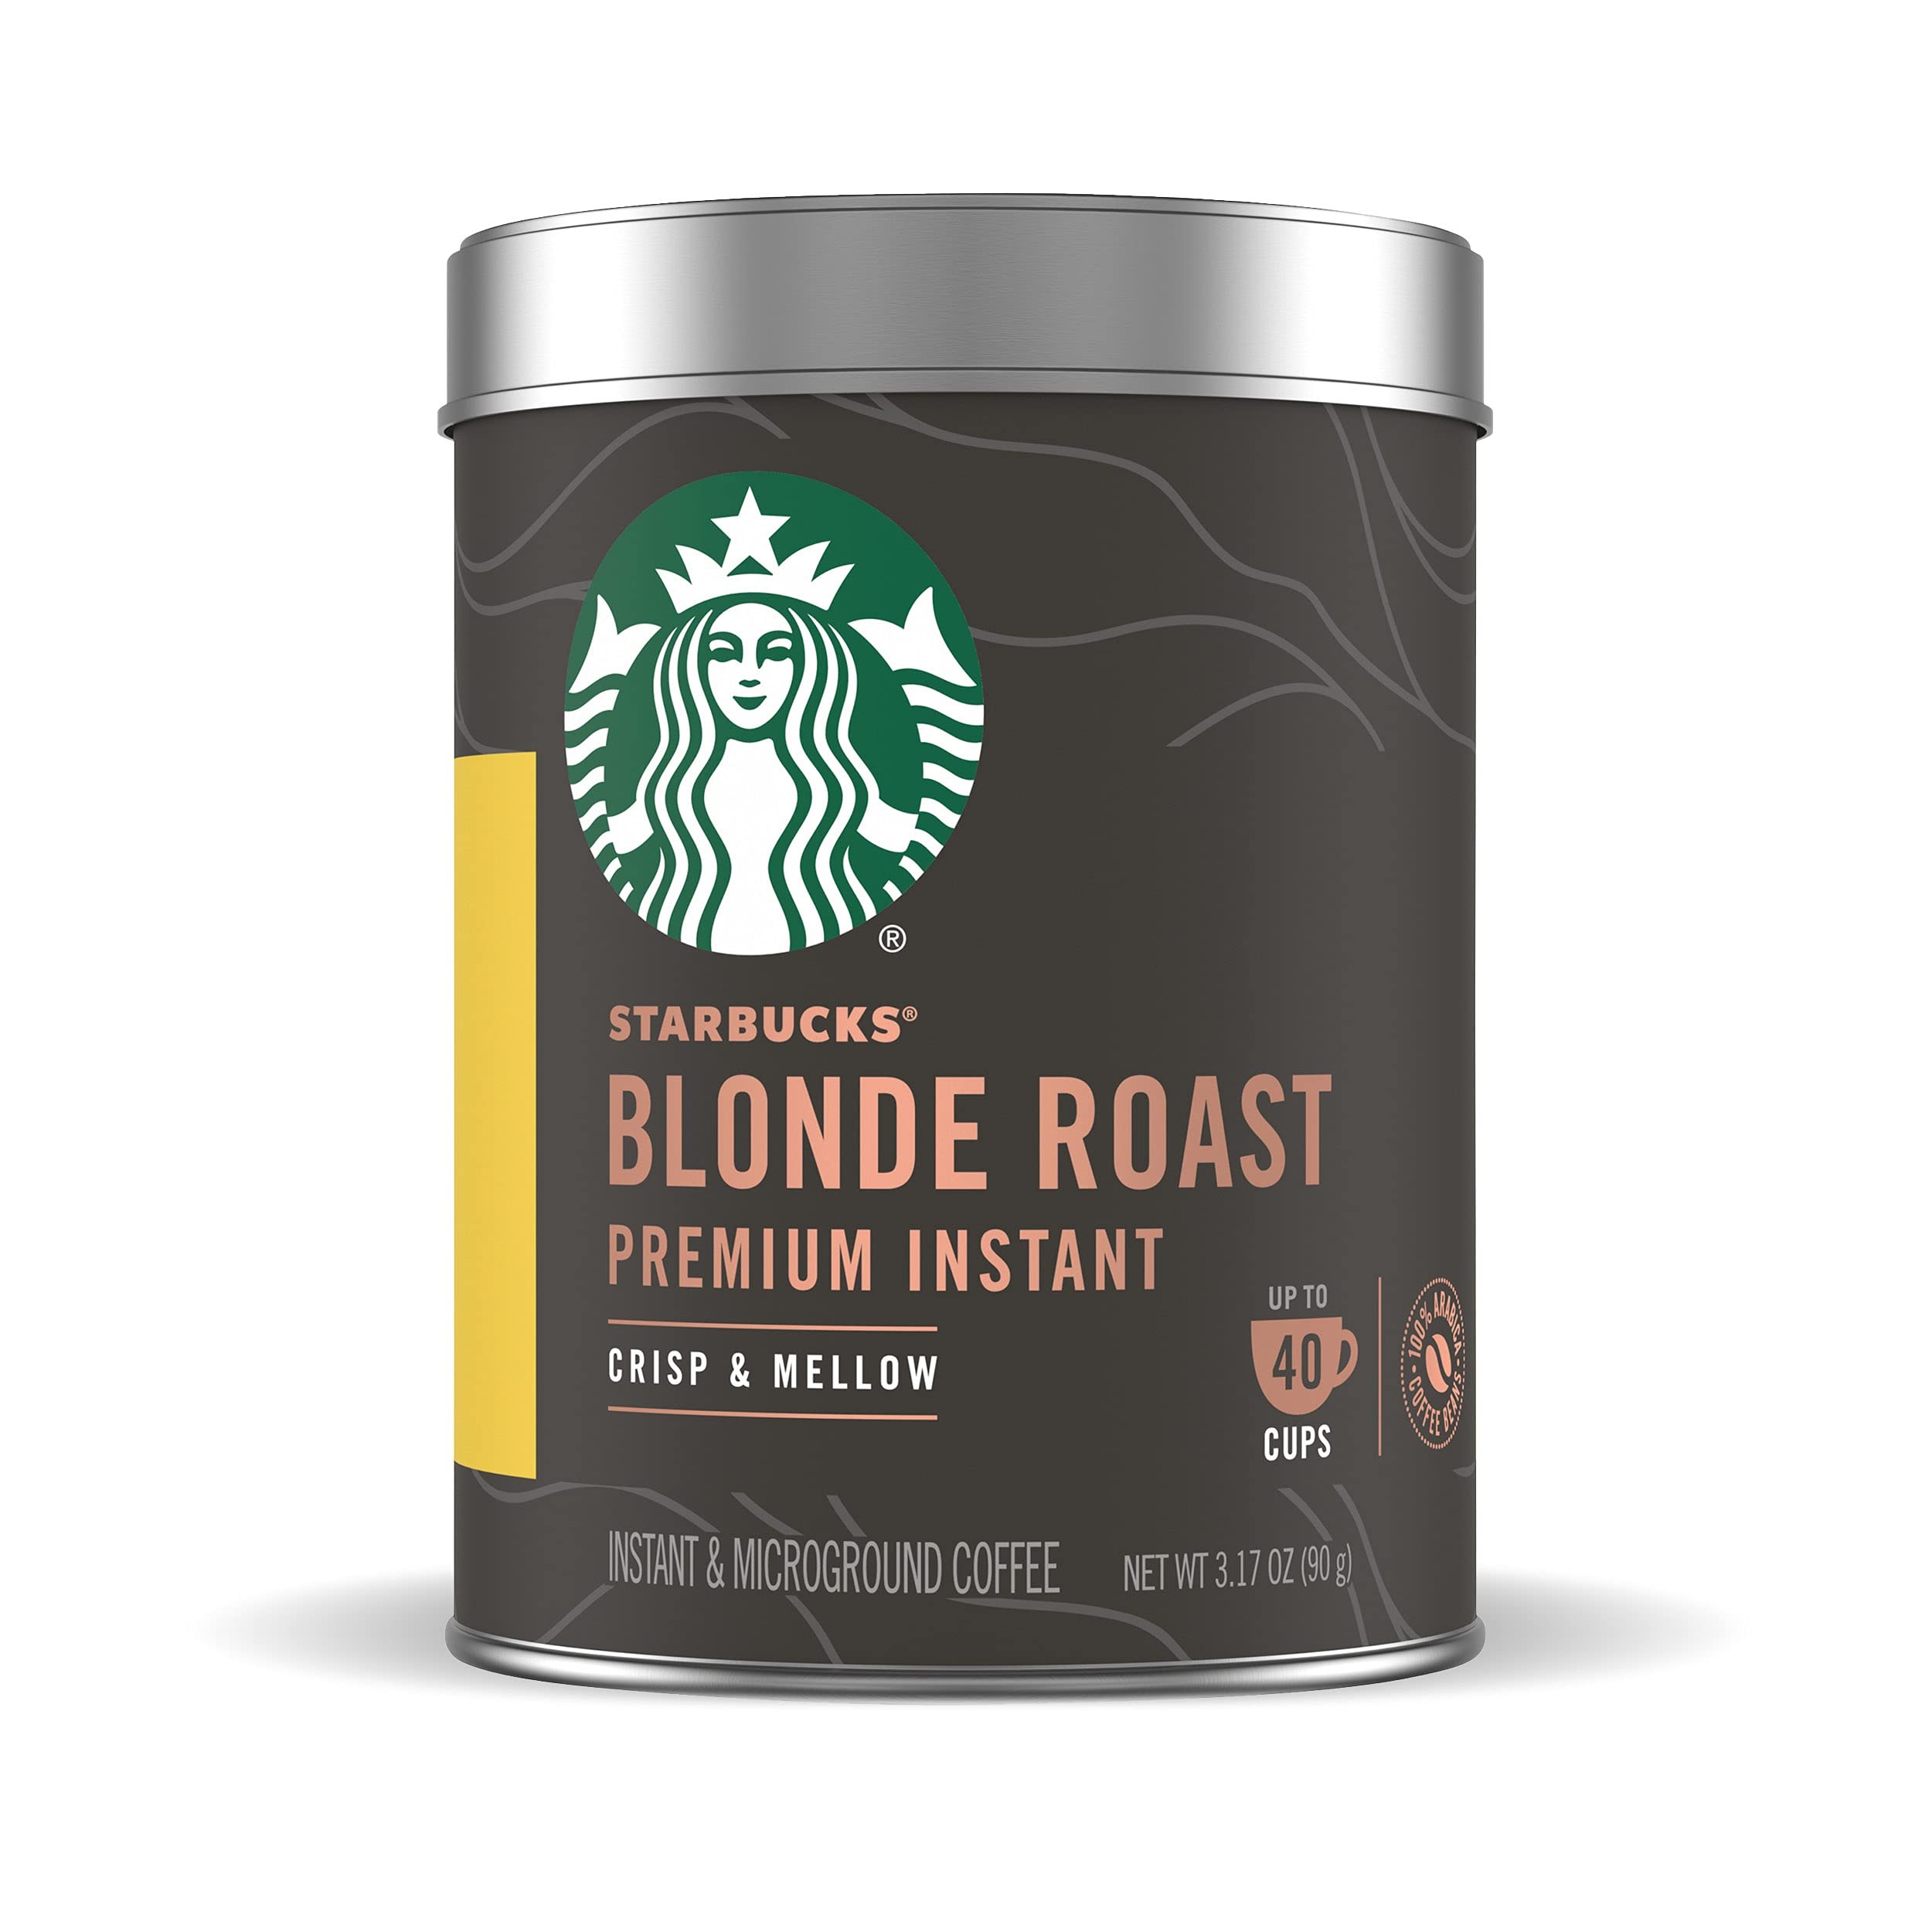
Item Name: Starbucks Premium Instant Coffee, Blonde Roast, 100% Arabica, 1 Tin - upto 40 cups, 3.17 Oz
Bullet Point 1: PREMIUM INSTANT COFFEE: Starbucks Blonde Roast Premium Instant Coffee is crafted with the same high-quality 100% arabica beans we brew in our cafés, and it makes up to 40 cups
Bullet Point 2: CRISP & MELLOW: Starbucks Blonde Roast is bright and complex with crisp, sweet flavor
Bullet Point 3: SCOOP TO SUIT YOUR TASTES: Starbucks Premium Instant Coffee lets you adjust how much coffee you stir in, so it can perfectly suit your tastes
Bullet Point 4: EASY TO PREPARE: It’s easy to make a smooth and delicious cup of instant coffee—simply add instant coffee, pour hot water, then stir and enjoy premium-tasting instant coffee at home
Bullet Point 5: RECYCLABLE: Our tin container packaging is recyclable. See label for more instructions
Value: 3.17
Unit: Ounce

Price: 9.99